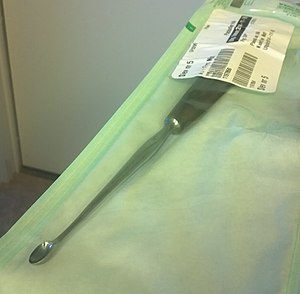
Curette
Skeformet curette
"En curette er et kirurgisk instrument, som er designet til at afskrabe eller fjerne biologisk væv eller affald ved en biopsi, bortskæring eller en rensningsprocedure. En curettes form er som et lille håndredskab og ofte lignede i form med en stylus. På en curettes spids sidder en lille skovl, krog eller hulning. Verbet at curette betyder ""at skrabe med en curette"", og curettage er en behandling, der omfatter en sådan skrabning.